1922 regnal list of Ethiopia

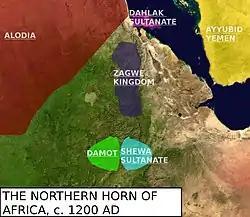
The Zagwe kingdom in c. 1200

Taye Gabra Mariam's "History of the People of Ethiopia" gave the following background for the tribe of Kam or "Kusa":